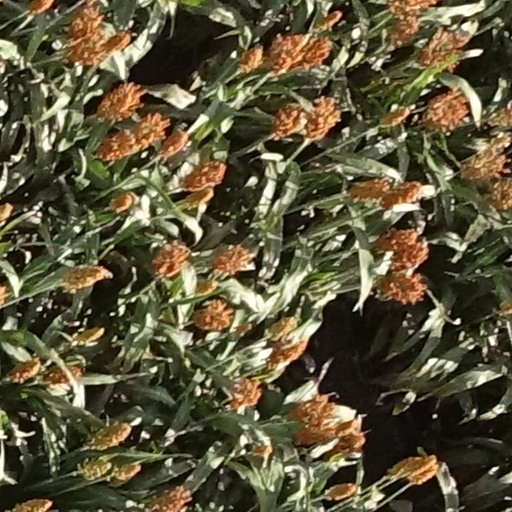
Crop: sorghum